Pierre Mambele

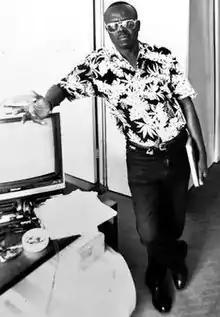
Mambele in 1997

Pierre Mambele (1945 – 8 June 2019) was a Congolese taxi driver working in Kinshasa, capital of the Democratic Republic of the Congo. He became well known amongst Western journalists as a companion and guide who could take them towards the action and provide contacts for stories. As a result, he subsequently featured in a BBC World Service program.